2012–13 Texas Strikers season

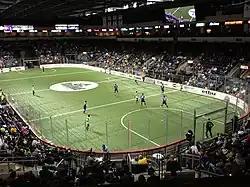
The Strikers in action versus the Dallas Sidekicks on February 23, 2013, at the Allen Event Center.

The team struggled early in the regular season but split its last six games, amassing a 3–13 record. The Strikers placed fifth in the five-team Central Division and failed to advance to the postseason. The franchise fared better at the box office, placing seventh in the 19-team league for average home attendance.